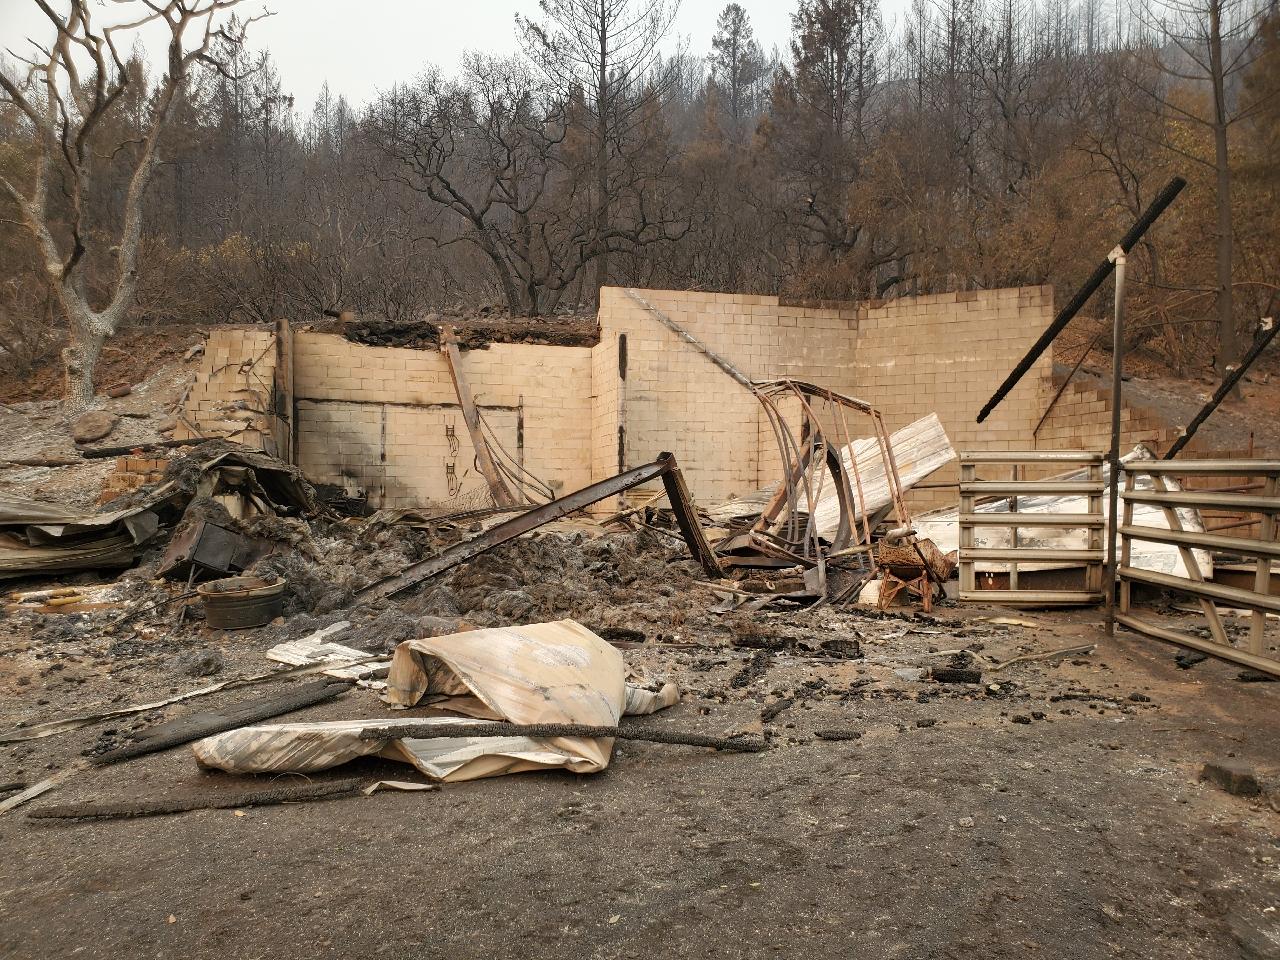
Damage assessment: destroyed